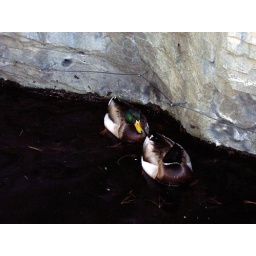
A few mallards who were swimming around in the snow monkey habitat.